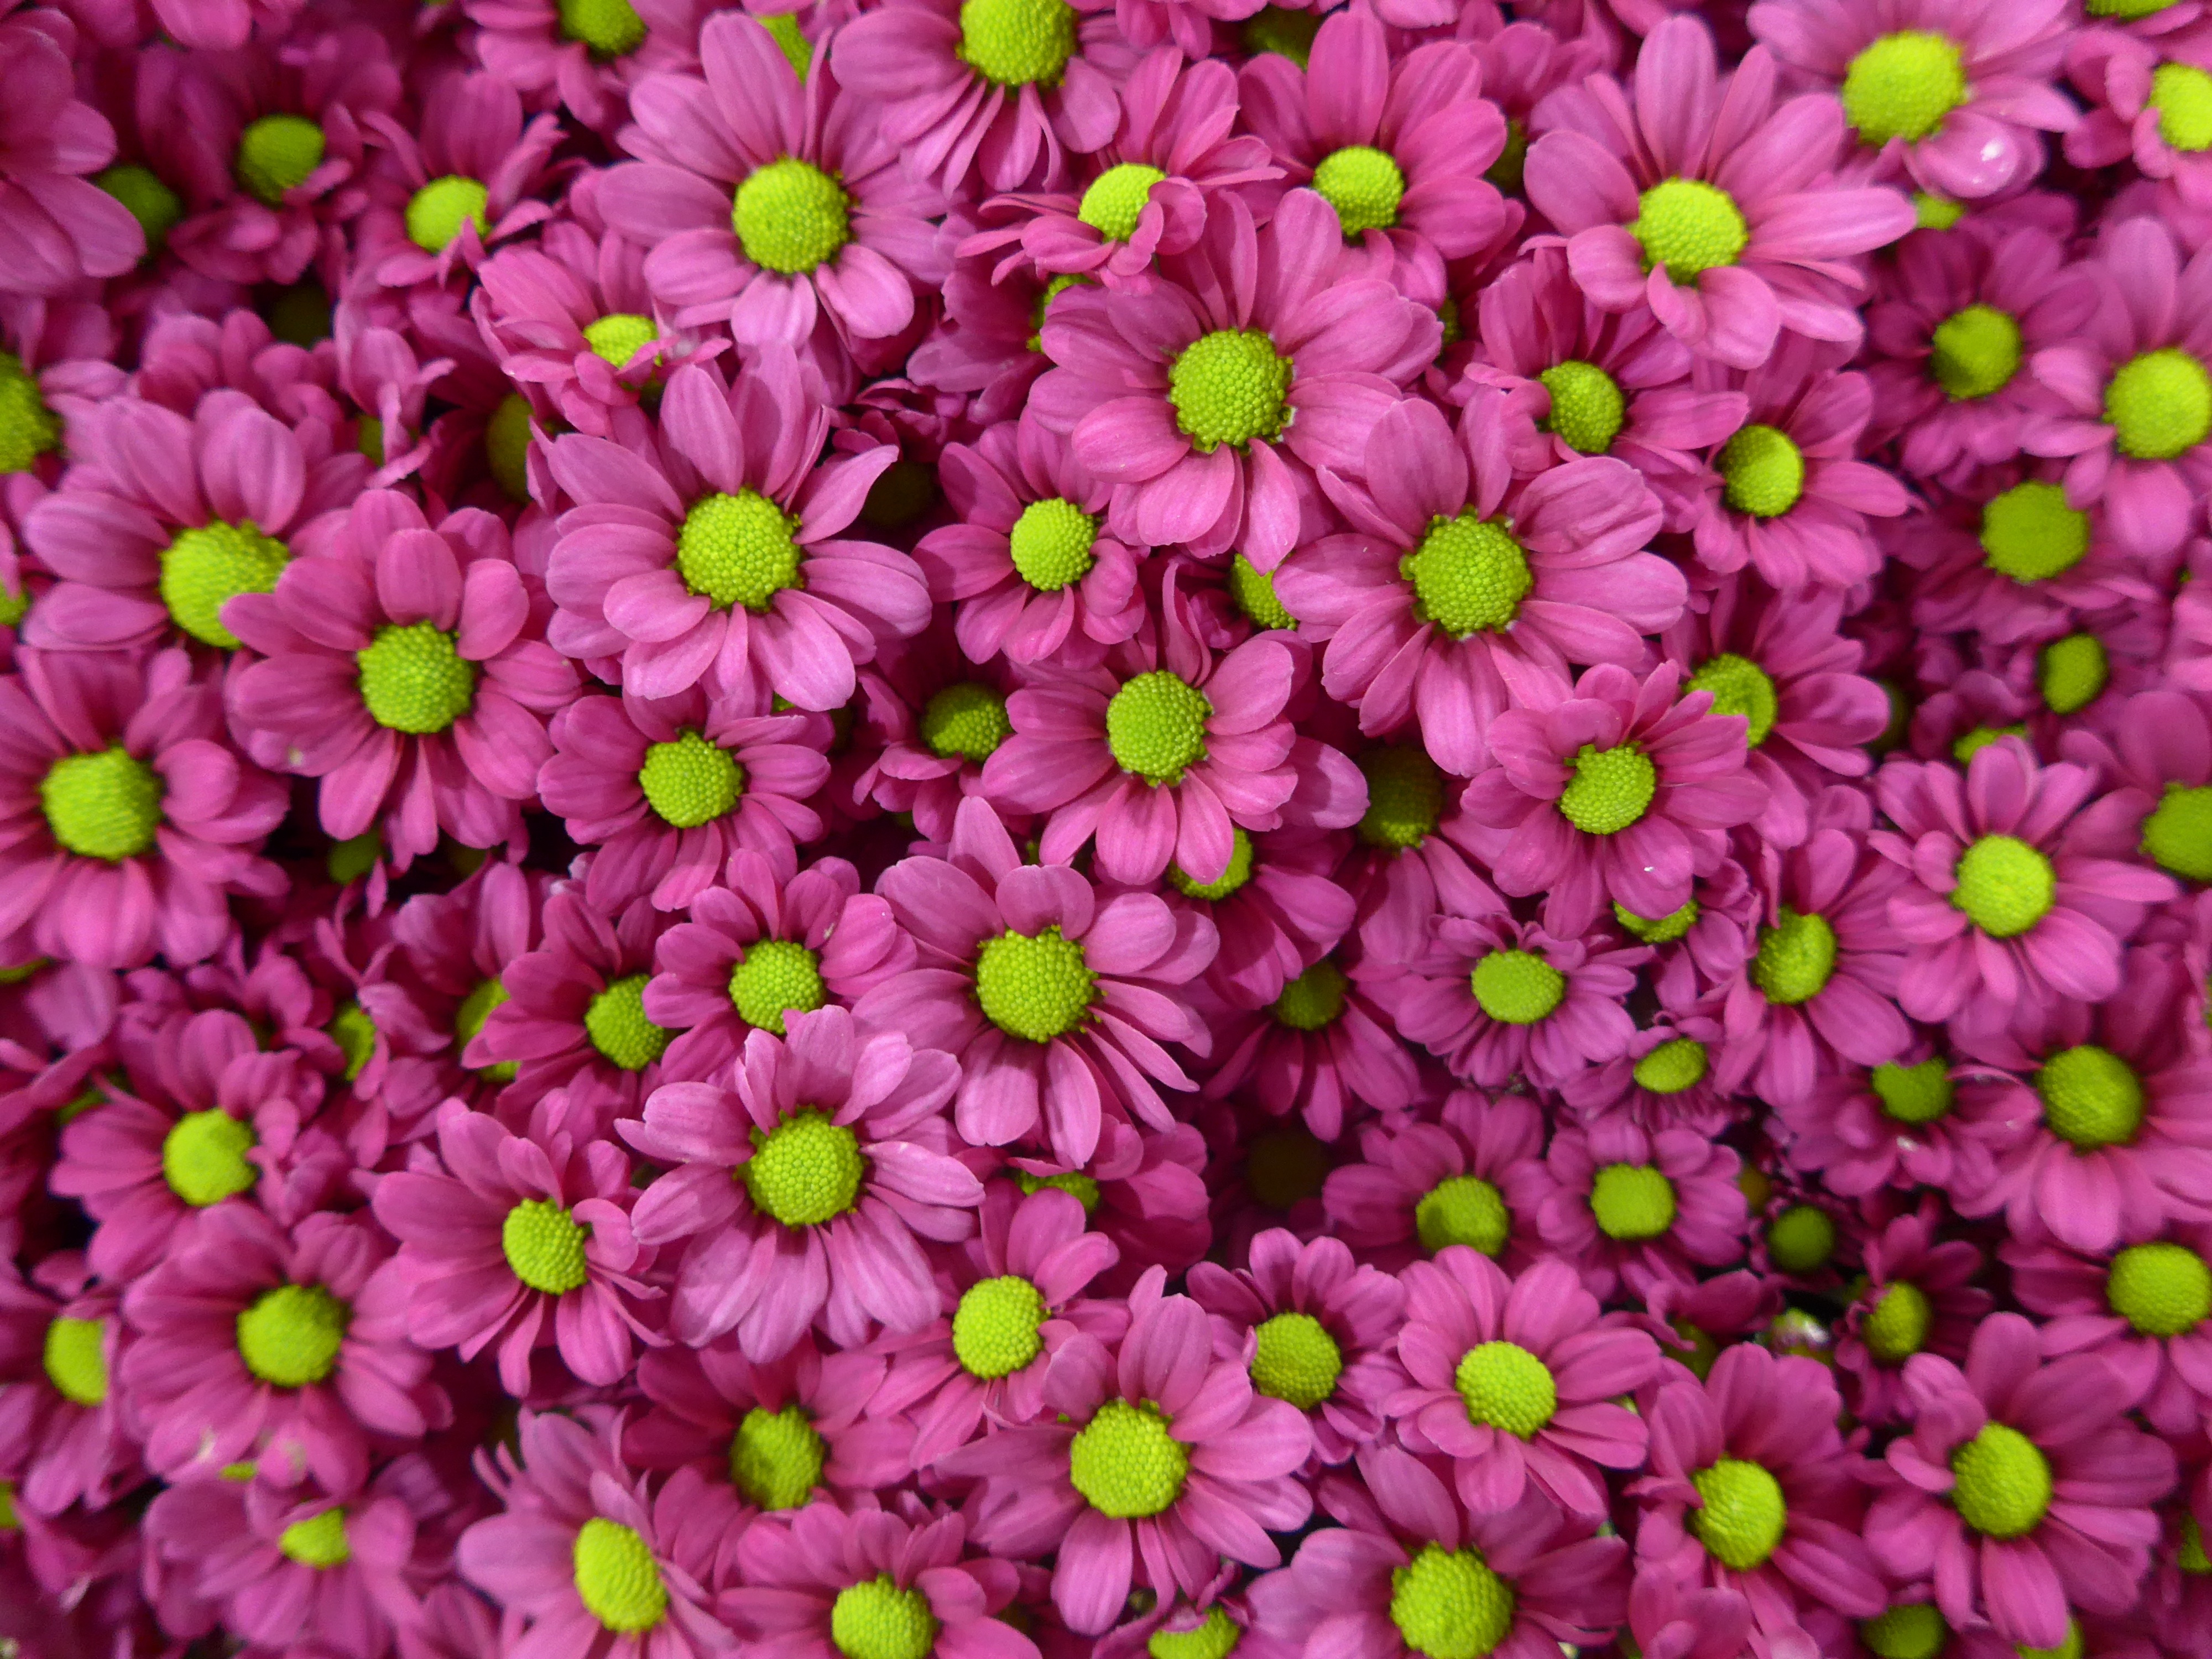
plant, flower, purple, petal, bouquet, green, flora, florist, flowers, violet, chrysanthemum, magenta, floristry, flowering plant, daisy family, all saints, annual plant, land plant, garden cosmos, chrysanths, flower binding